Fast Rules

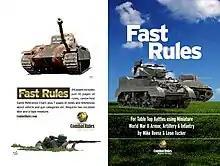
Covers of Fast Rules 2021 edition

"Fast Rules" is not a perfect information game. A player must actively seek out his opponent's pieces, which are not placed on the battlefield until they are detected.